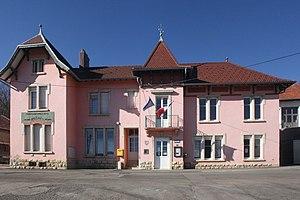
Charmauvillers est une commune française située dans le département du Doubs, en région Bourgogne-Franche-Comté.